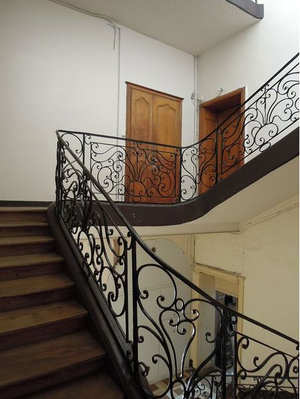
Ancien hôtel de Mac-Nemara, construit vers 1725-1745. escalier.
Jean-Baptiste Mac Nemara, baron du Mung, seigneur de la Rochecourbon, Tourfou, Moullet et autres lieux, né en 1687 ou 1688, mort le 18 octobre 1756 à Rochefort, est un officier de marine français d'origine irlandaise.
Rochefort, appelée aussi Rochefort-sur-Mer, est une commune du Sud-Ouest de la France située dans le département de la Charente-Maritime. Ses habitants sont appelés les Rochefortais et les Rochefortaises.